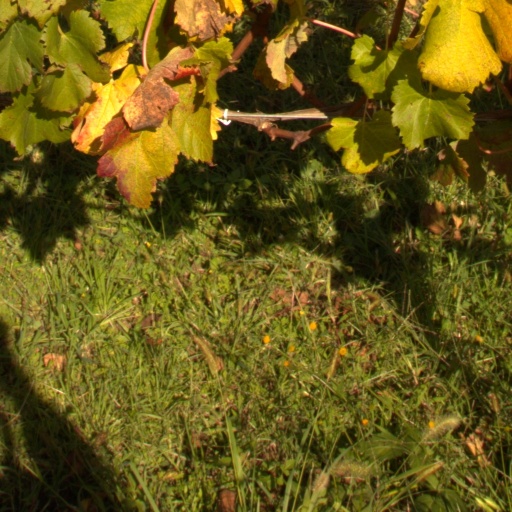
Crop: grape